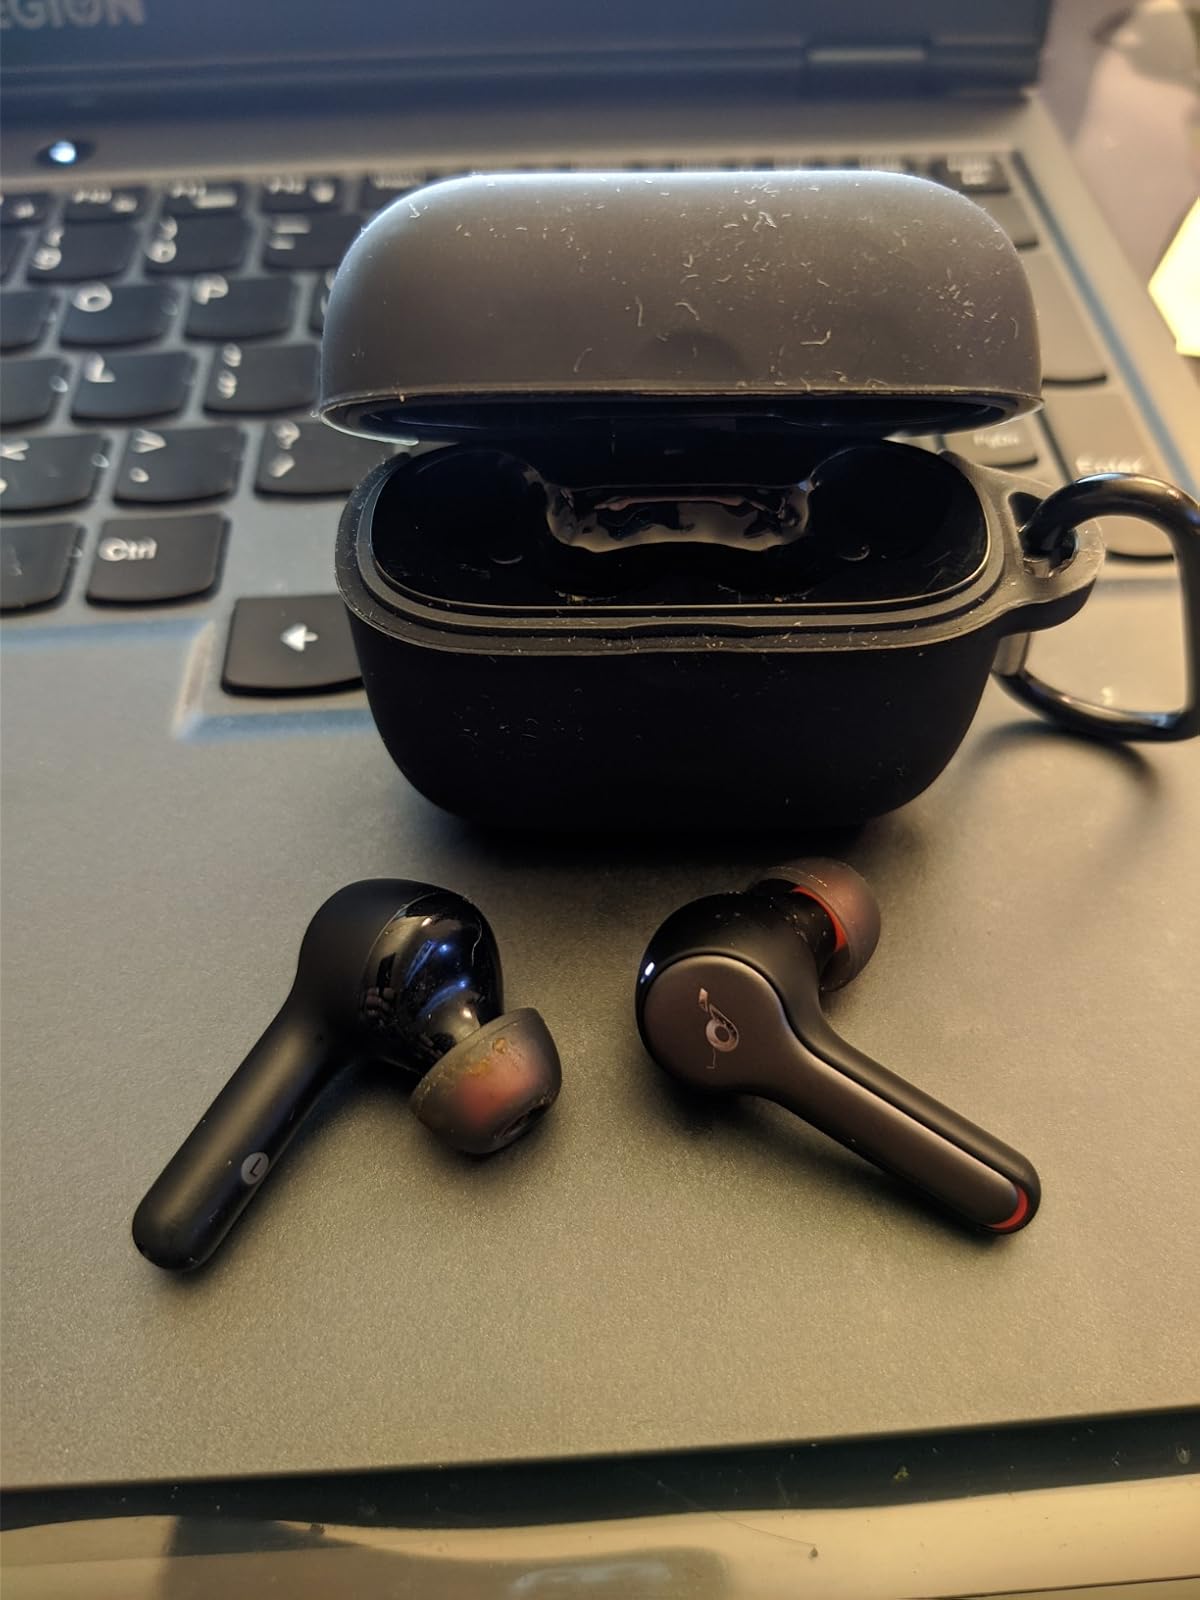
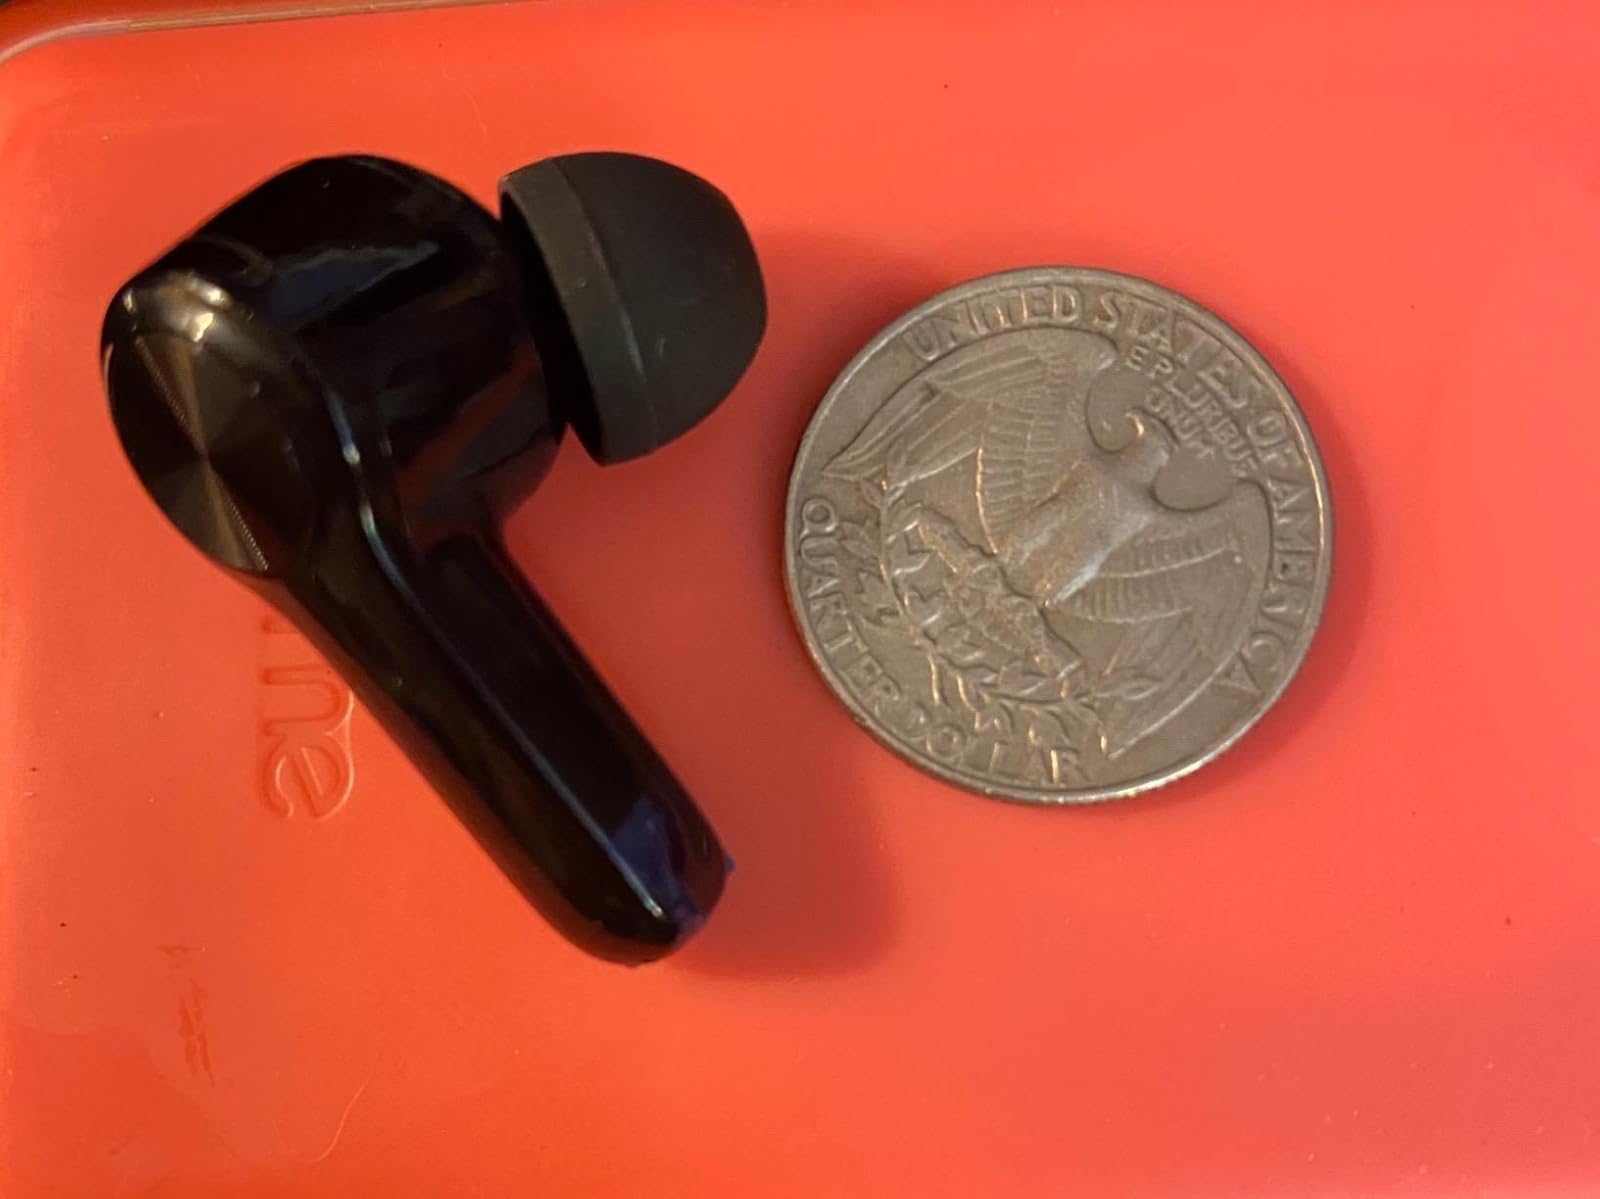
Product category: earbuds
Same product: no